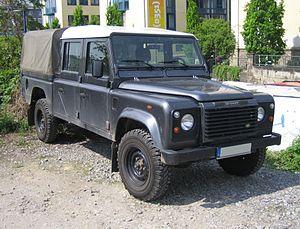
Le Defender est un véhicule tout-terrain, produit par le constructeur anglais de véhicules tout-terrain Land Rover de 1990 à 2016, mais sous une forme née en 1983, elle-même l'héritière directe du Land Rover initial de 1948.